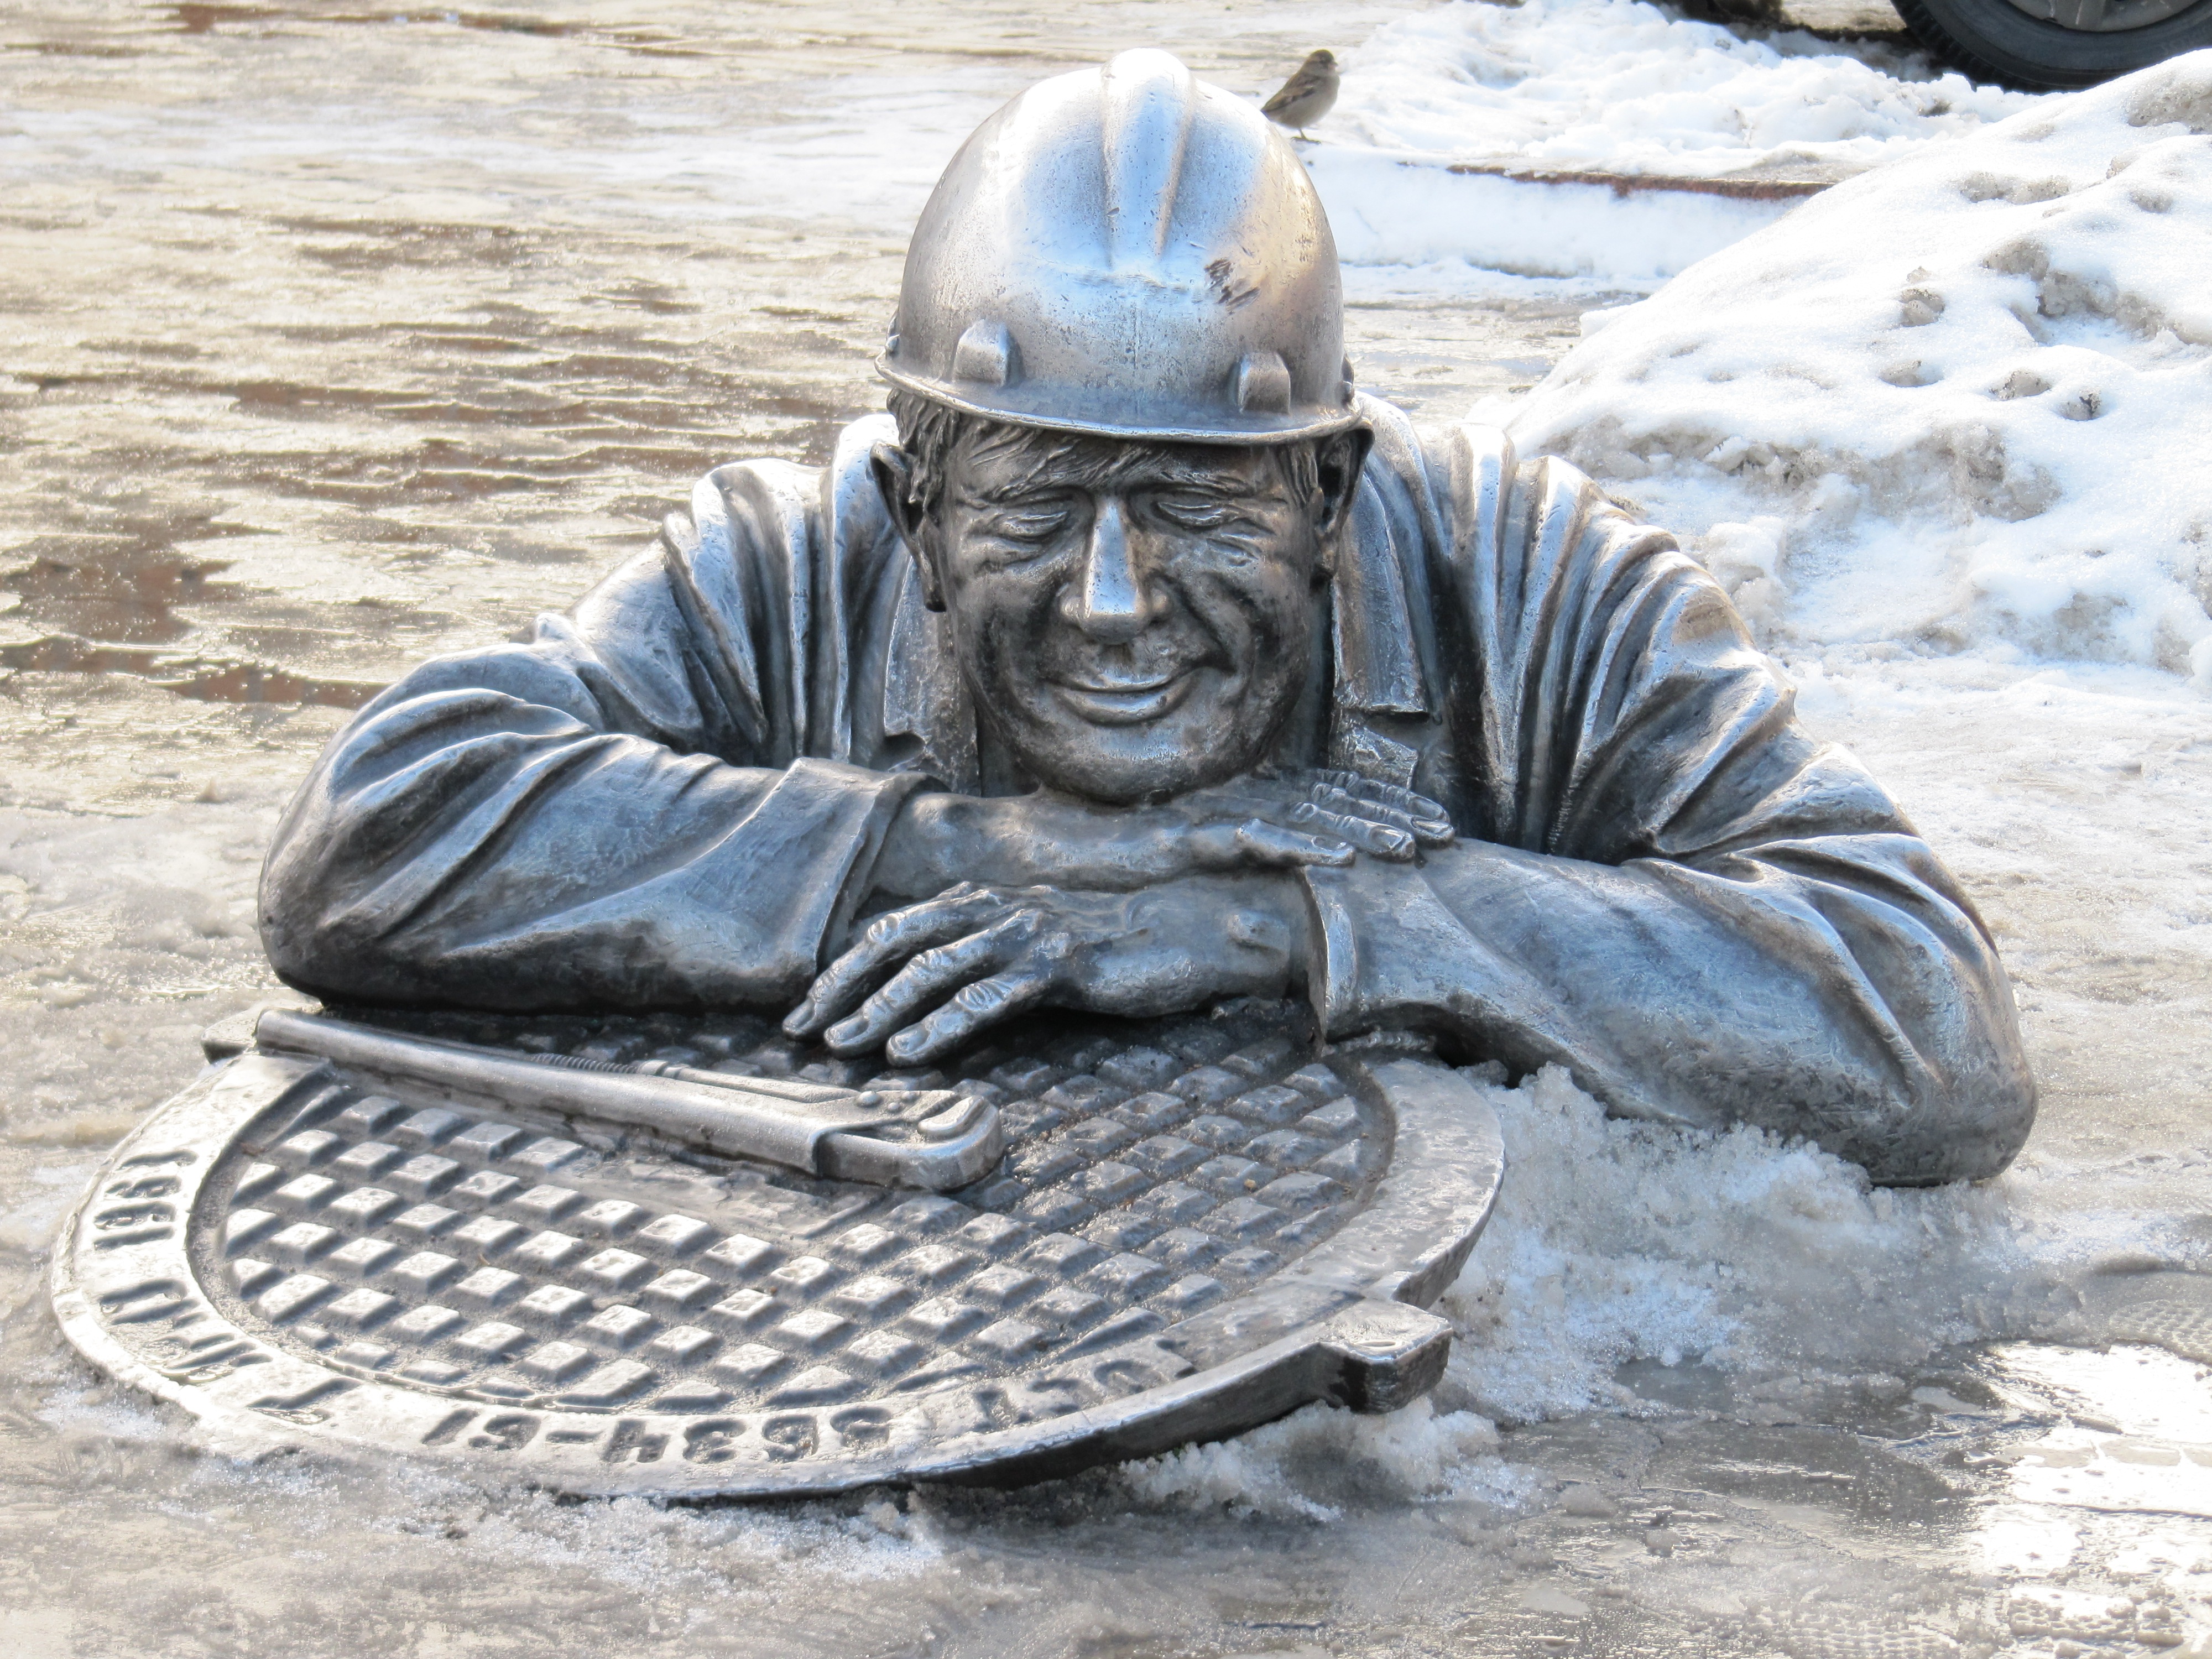
monument, statue, sculpture, art, figure, temple, bust, channel, carving, russia, omsk, stone carving, human positions